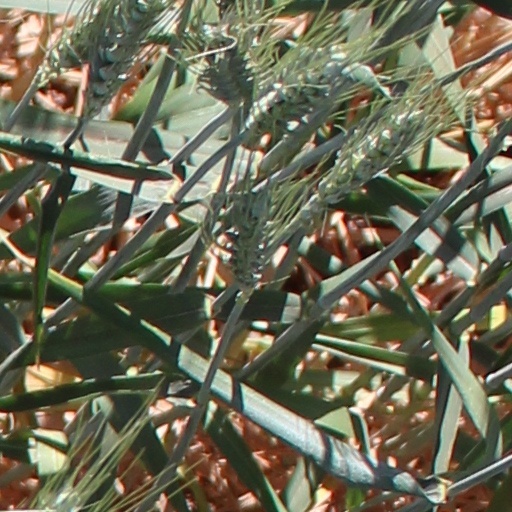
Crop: wheat